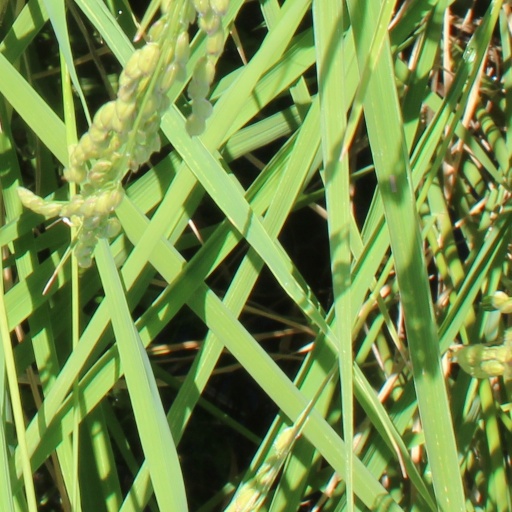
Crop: rice